Upper Palatinate Tower

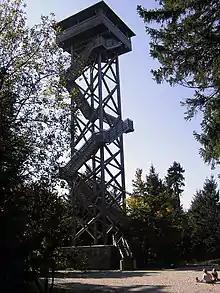
The Upper Palatinate Tower ("Oberpfalzturm")

The Upper Palatinate Tower is an observation tower on the high Platte mountain, the highest peak in the Steinwald and in Northern Upper Palatinate in southern Germany.